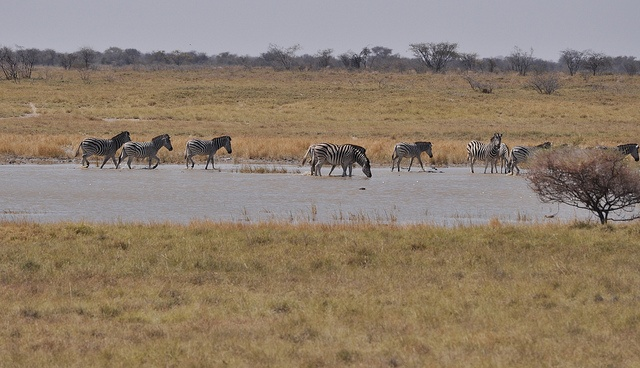
A herd of zebra in a grassy field.
A lot of animals that are by some water.
A group of zebra drinking at a water hole on dry planes.
Many Zebras are standing together in the water.
A group of zebras gather at a watering hole.